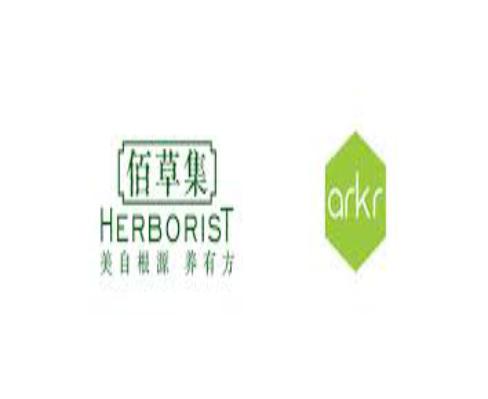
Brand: Herborist
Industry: Necessities